Walls of Marrakesh

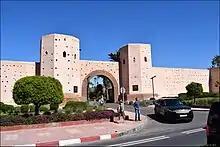
Bab el-Makhzen

This gate was named after Aghmat, the early capital of the Almoravids before Marrakesh, which lay in this direction (i.e. to the south/southeast). The gate may have also been called Bab Yintan, though this is uncertain and this name may have referred to another nearby gate which has since disappeared. Like other Almoravid gates of the city, it has been significantly modified since its initial construction. Originally, it most likely consisted of a bent passage which effected a full 180-degree turn, forming a symmetrical structure around the axis of the wall: one entered from the west through a bastion on the outer side of the city wall, passing through a roofed vestibule, then exited westwards from the bastion on the inner side of the wall, passing through an open-air court. In a much later period a walled courtyard with a very different construction style was added on the outer end of the gate, forcing traffic to effect one more 180-degree turn (though in recent times the northern wall of this courtyard has been knocked down to allow a more direct passage). A staircase in the northeastern corner of the gatehouse leads to the roof. A major cemetery, the Bab Aghmat Cemetery, occupies a wide area just outside the gate.